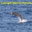
Label: whale